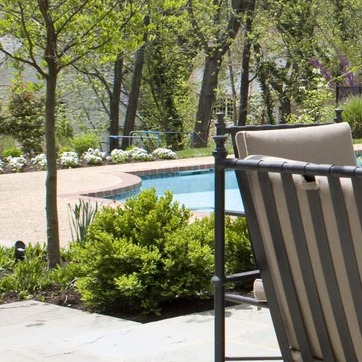
Material: water